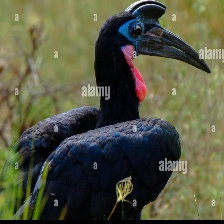
Species: ABYSSINIAN GROUND HORNBILL
Scientific name: BUCORVUS ABYSSINICUS
ImageNet parent category: hornbill